Department stores by country

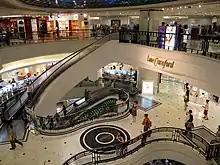
Lane Crawford store in Time Square sandals, Causeway Bay

of Boston opened some boutiques in the early 1920s, and in the late 1920s full-line suburban stores were opened by B. H. Dyas and Bullock's of Los Angeles and Marshall Field of Chicago. 14–15 years before any other U.S. downtown department store did so.